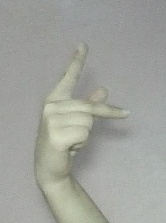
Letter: dha